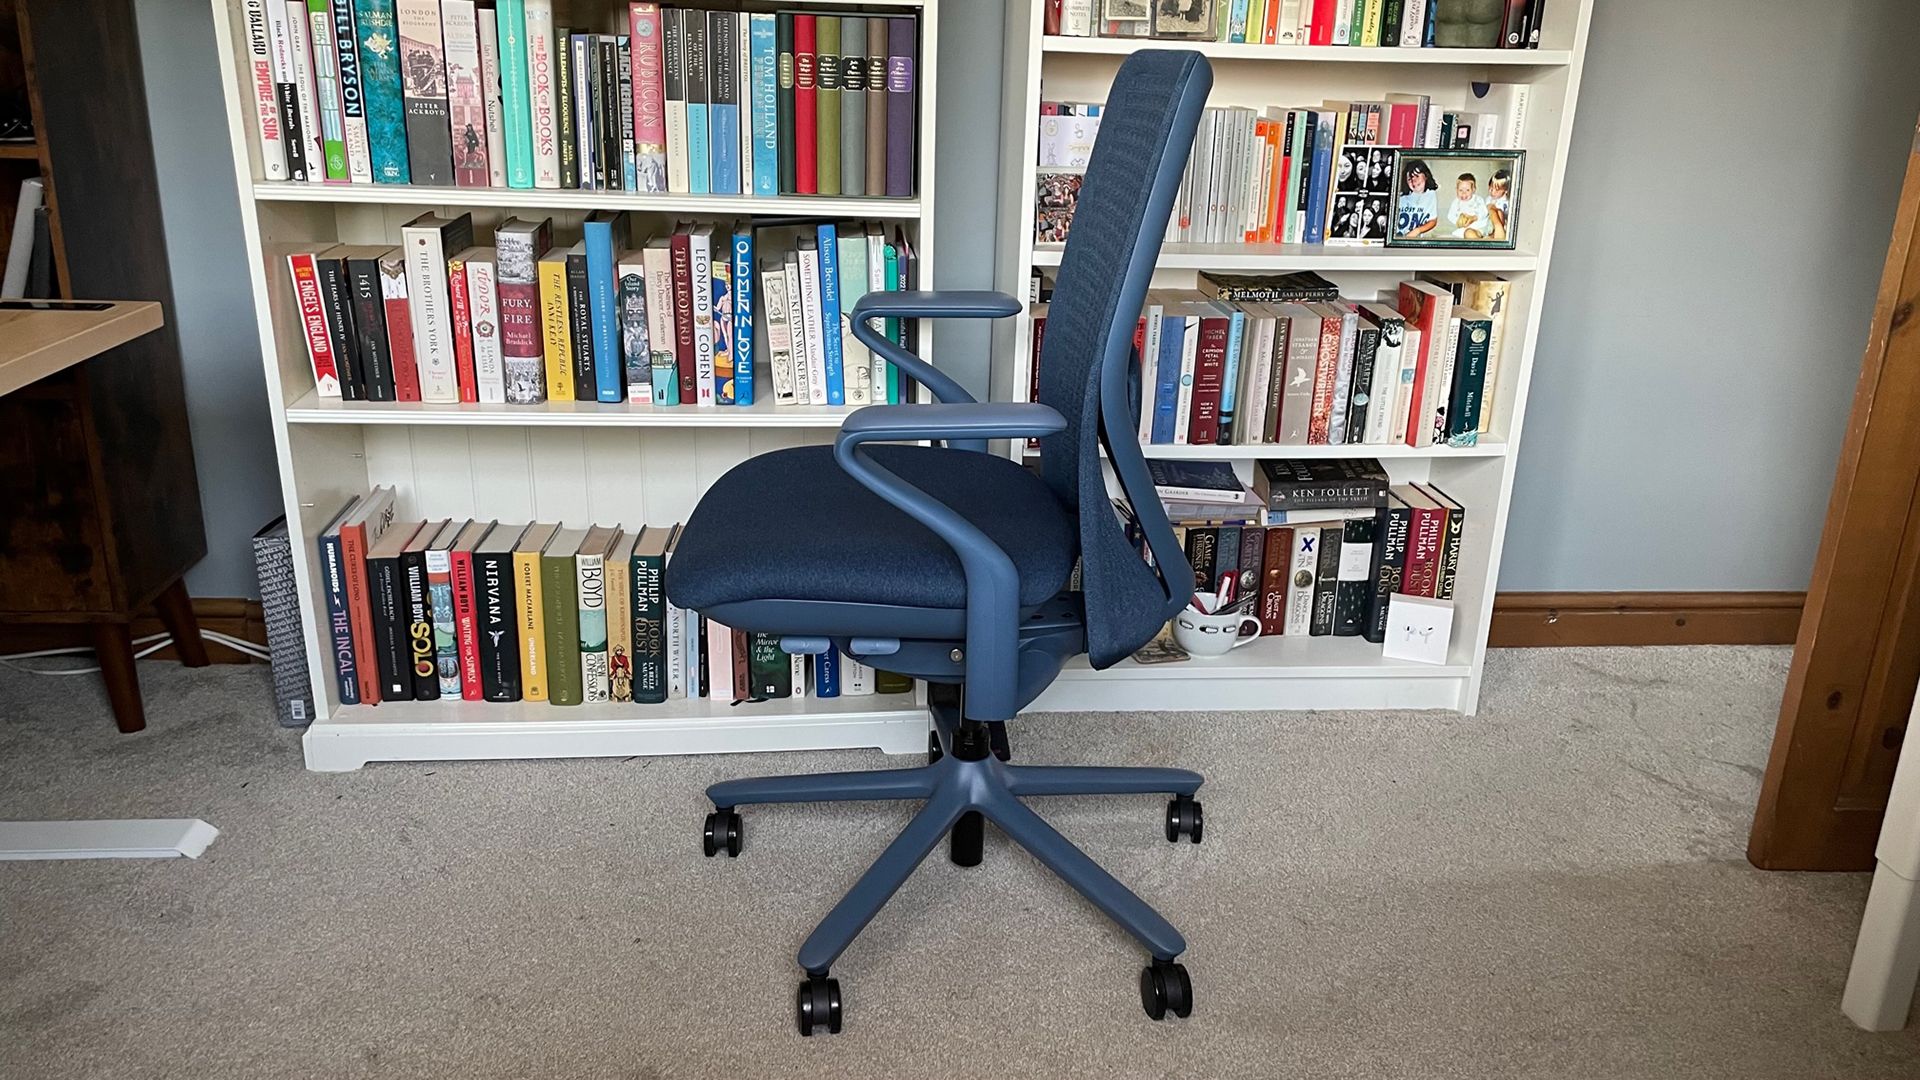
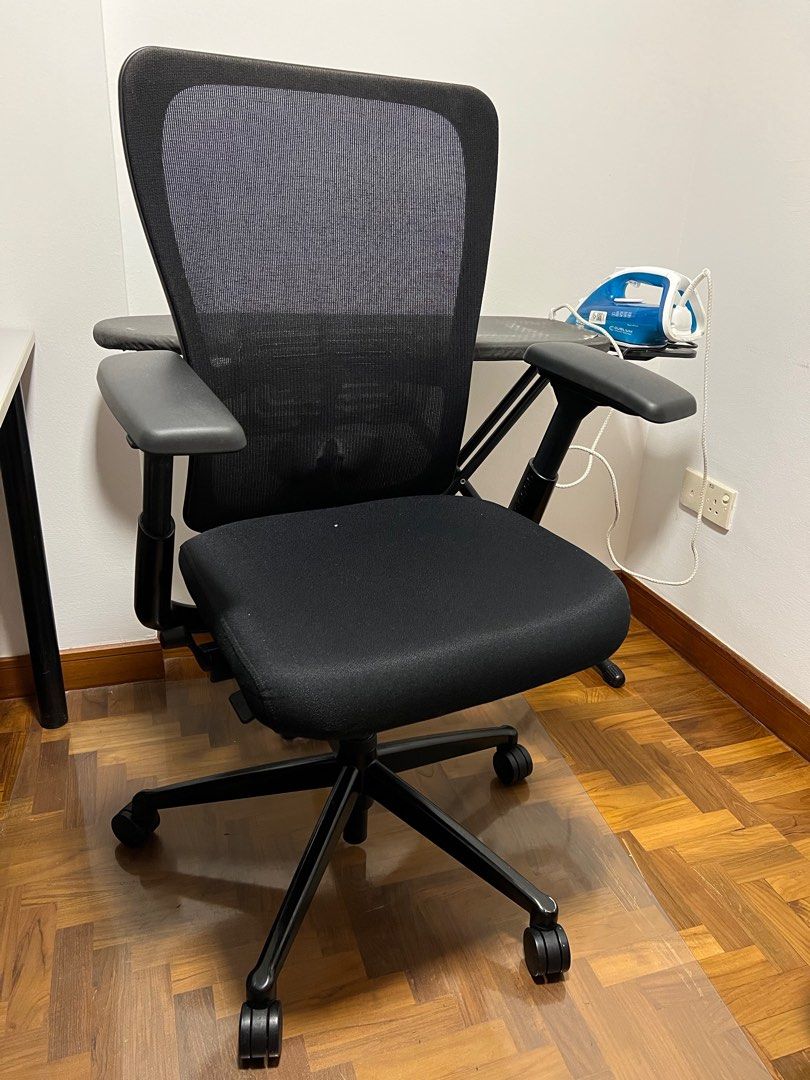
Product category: items_chair
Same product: no